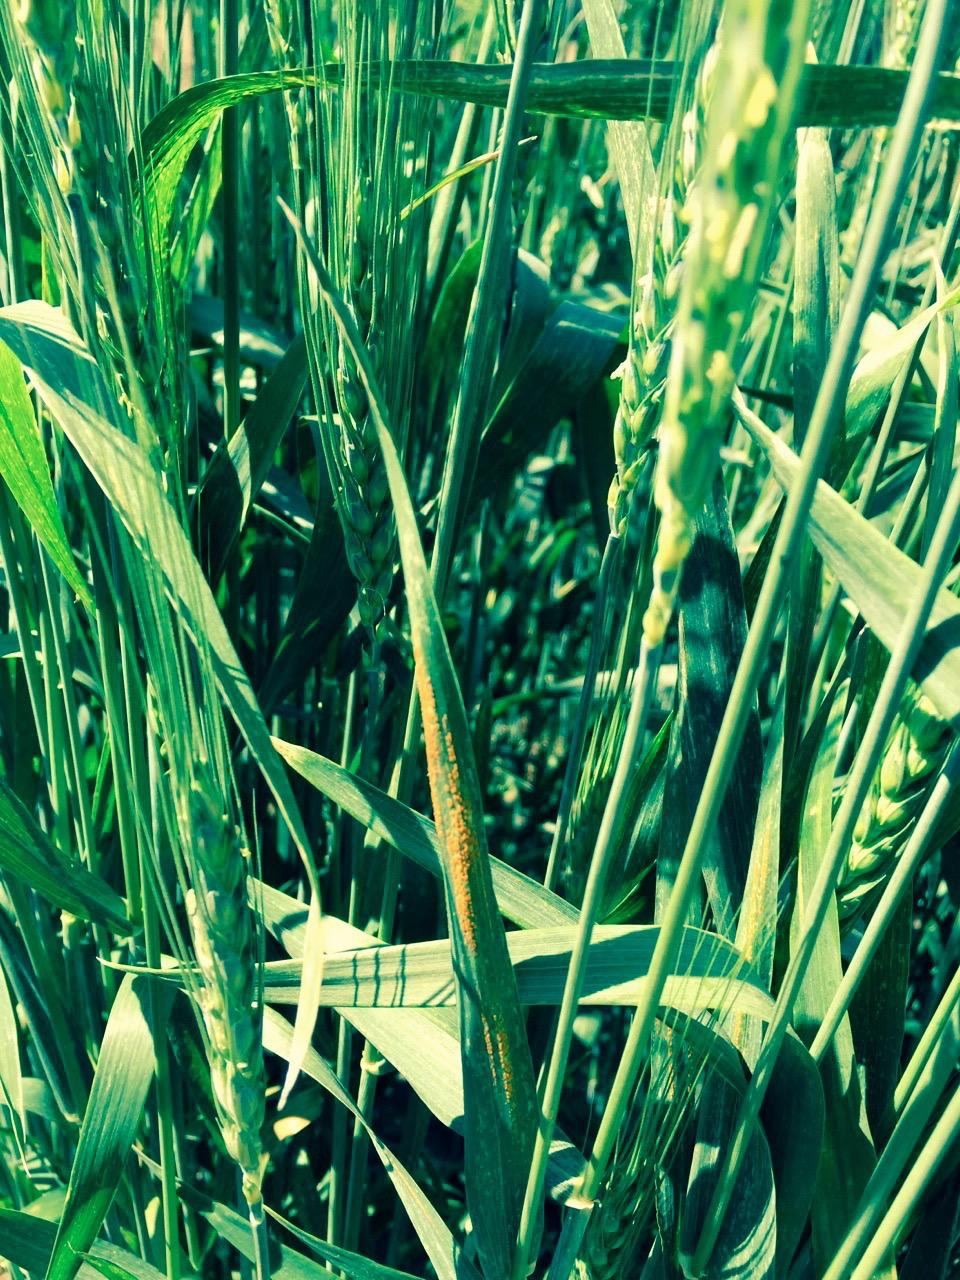
Plant: Wheat
Disease: wheat stripe rust